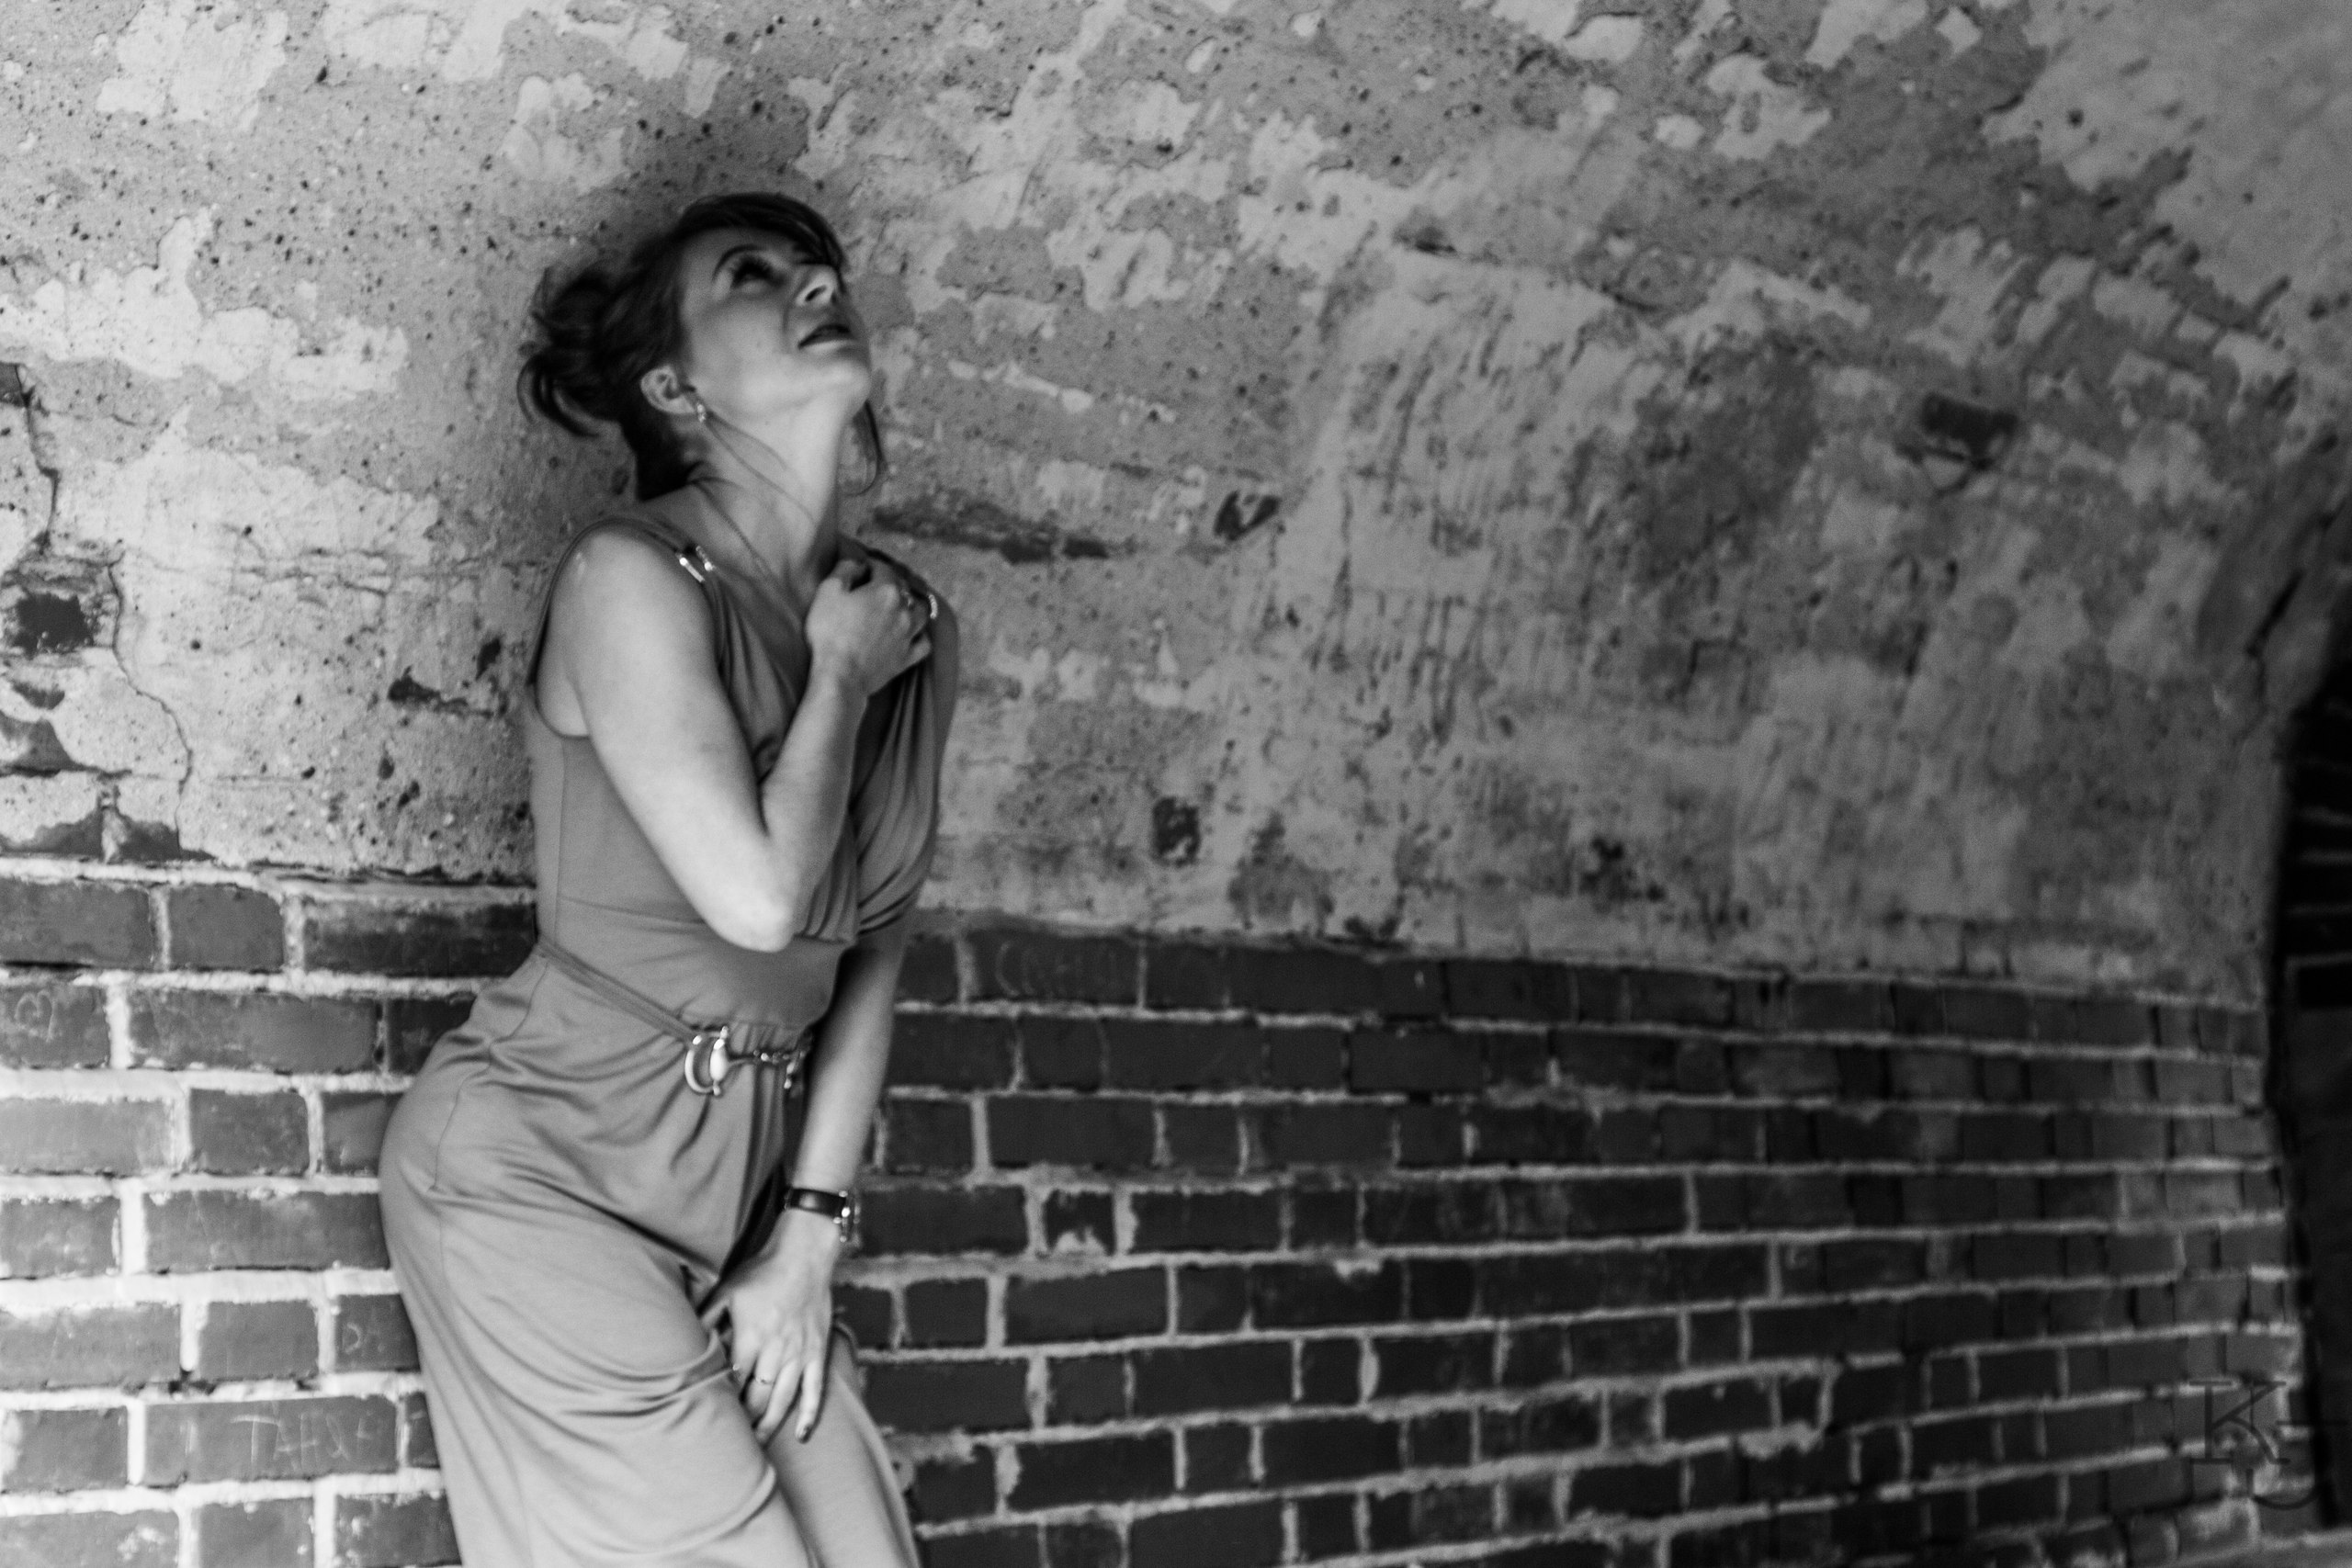
black and white, girl, white, photography, retro, wall, model, youth, park, black, monochrome, brick, posing, cool image, photograph, snapshot, beauty, sorrow, posture, cool photo, photoshoot, photo shoot, monochrome photography, portrait photography